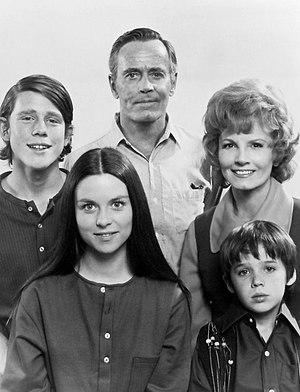
Ah ! Quelle famille est une série télévisée américaine en 39 épisodes de 25 minutes, créée par Don Fedderson et diffusée entre le 20 janvier 1971 et le 7 juin 1972 sur le réseau ABC.
Darleen Carr, de son vrai nom Darlene Farnon, est une actrice américaine née le 12 décembre 1950 à Chicago.